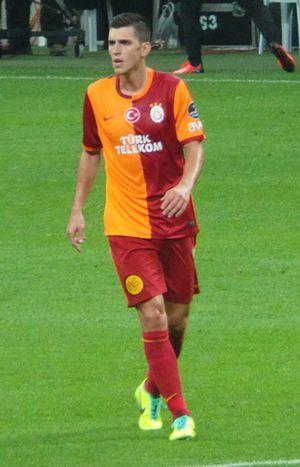
Ceyhun Gülselam est un footballeur international turc évoluant pour l'Alanyaspor.